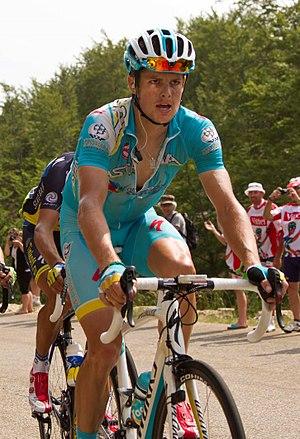
Jakob Diemer Fuglsang est un coureur cycliste danois, membre de l'équipe Astana. Avant de devenir professionnel pour l'équipe Saxo Bank en 2009, il pratique le cross-country VTT et remporte notamment les championnats du monde espoirs en 2007. En 2009, il continue sa carrière sur route. Il a notamment remporté le Critérium du Dauphiné en 2017 et 2019 ainsi que Liège-Bastogne-Liège en 2019 et le Tour de Lombardie en 2020. Il a également pris la septième place du Tour de France 2013, son meilleur résultat sur un grand tour et compte plusieurs victoires sur des courses par étapes secondaires, dont le Tour du Danemark à trois reprises, le Tour d'Autriche ou le Tour d'Andalousie.